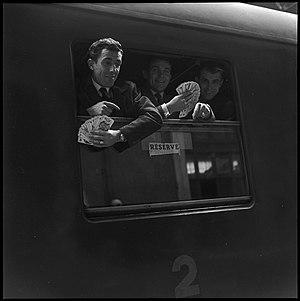
Gare Matabiau, 64 boulevard Pierre-Semard. 1958-1959. Vue de trois joueurs du Toulouse Football Club, dont Pierre Cahuzac et Ernest Schultz, à la fenêtre d'un wagon avec un jeu de cartes, avant le départ du train.